1819 Singapore Treaty

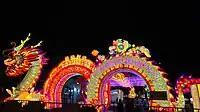
Decorations celebrating both the Lunar New Year and Bicentennial

To coordinate and organise activities to commemorate the 200th anniversary, the government established the Bicentennial Office in late 2017, more than a year earlier. When 2019 came, Prime Minister Lee Hsien Loong held a ceremony to launch the year-long commemoration on 28 January, the day when Raffles landed in Singapore for the first time. The government and more than 200 organisations, along with 3,800 volunteers, jointly coordinated and prepared various commemorative events. These included concerts, light festivals, historical exhibitions, and many more. Commemorative stamps and banknotes were also specifically designed and issued. The government also handed out special bicentennial social and tax benefits to those in need.